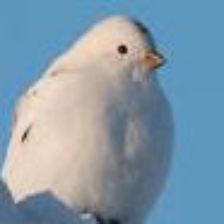
Species: MCKAYS BUNTING
Scientific name: PLECTROPHENAX HYPERBOREUS
ImageNet parent category: indigo_bunting